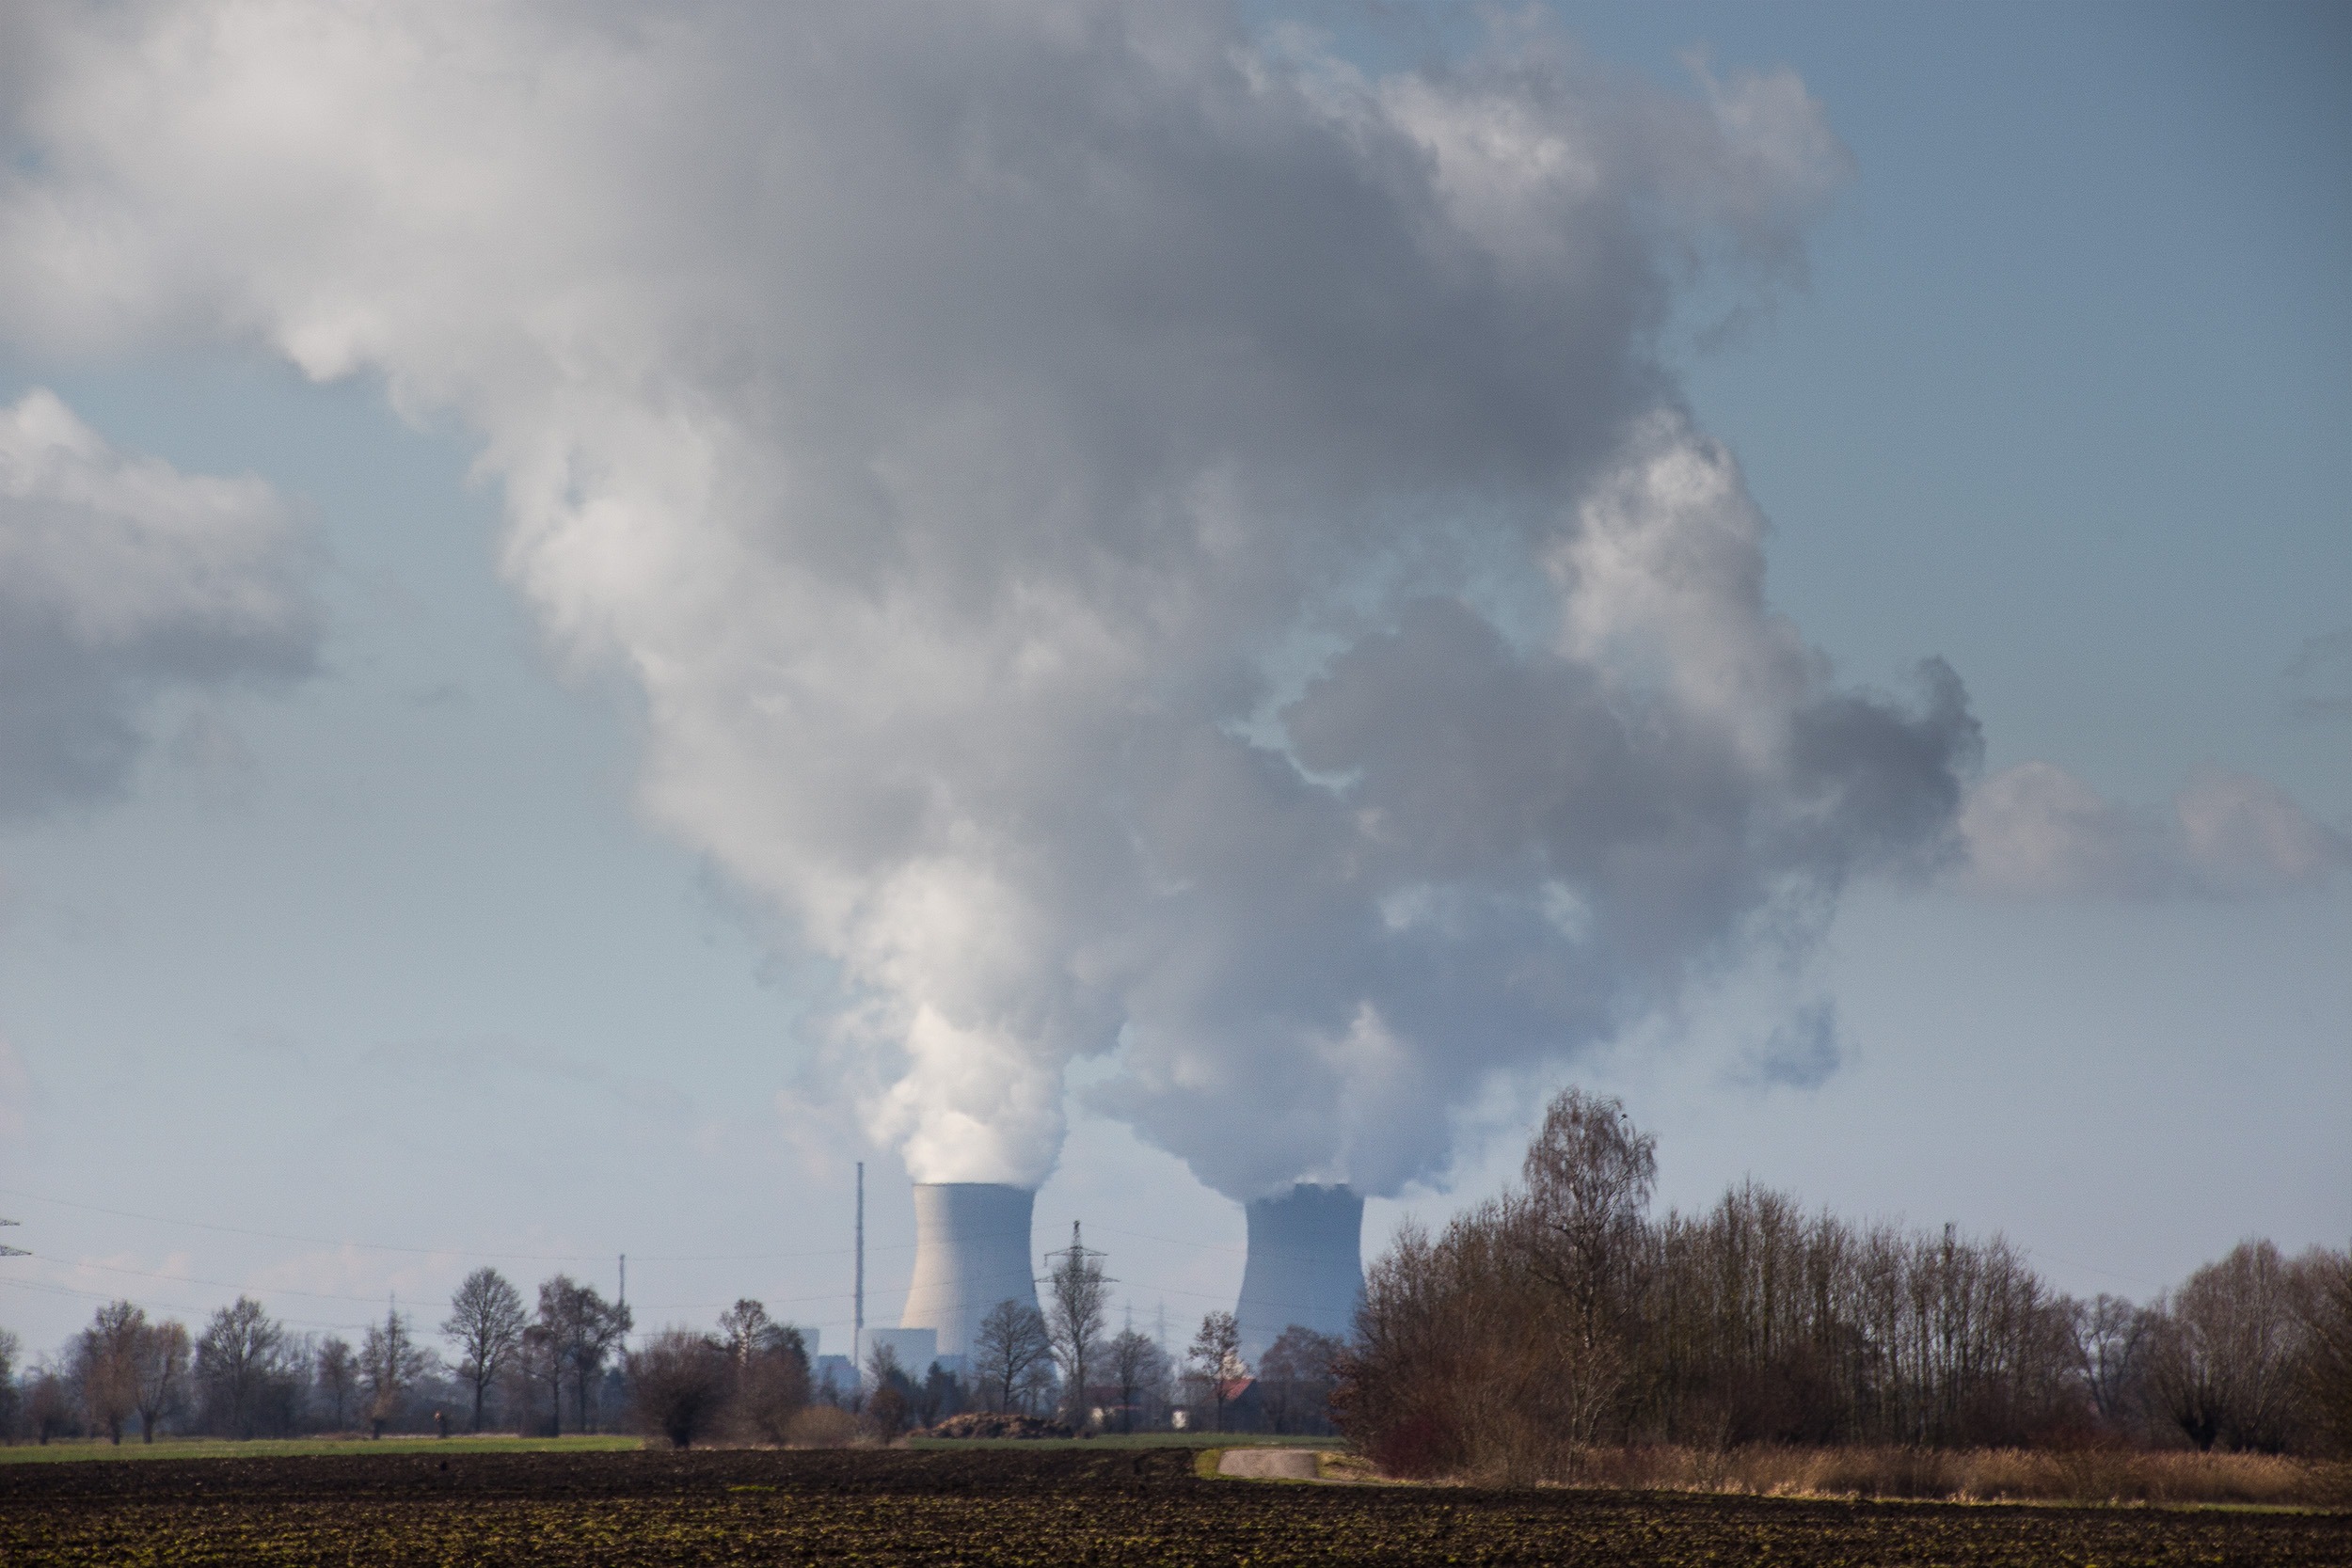
cloud, field, cumulus, energy, clouds, pollution, radiation, nuclear power plant, power station, atmosphere of earth, grundremmingen